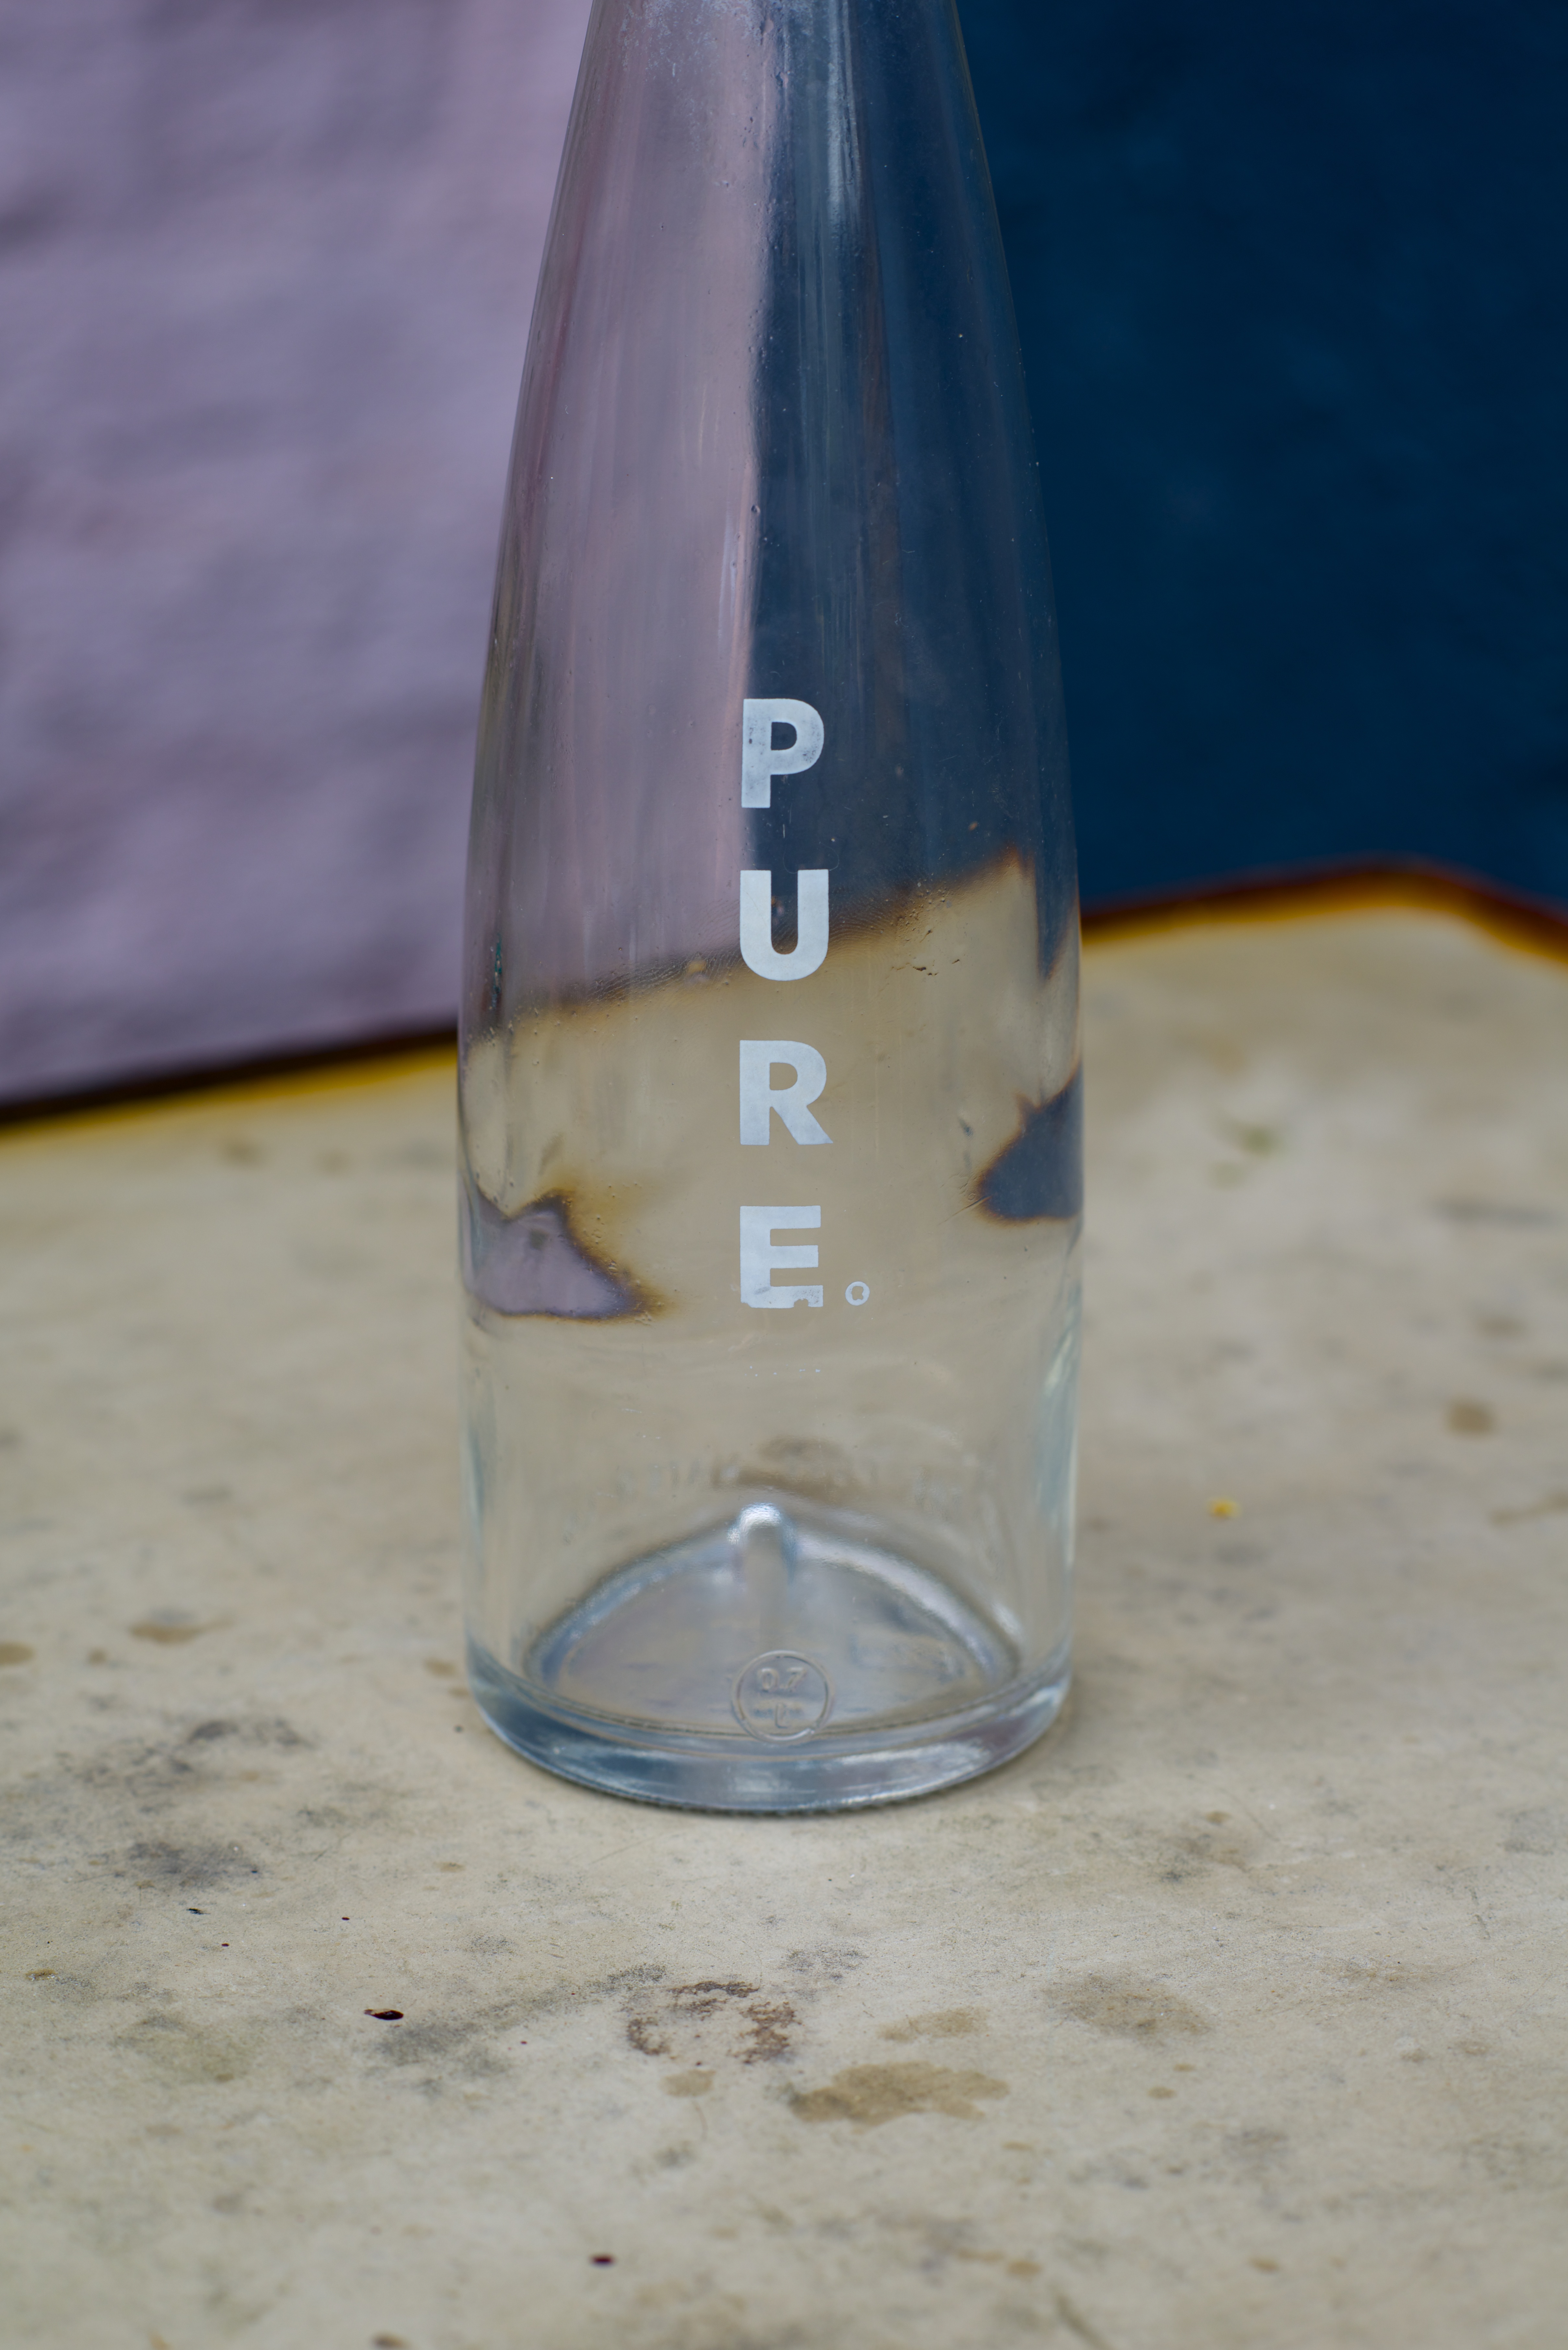
table, water, wine, glass, drink, bottle, blue, yellow, pink, tableware, material, glass bottle, shape, pure, flask, distilled beverage, drinkware